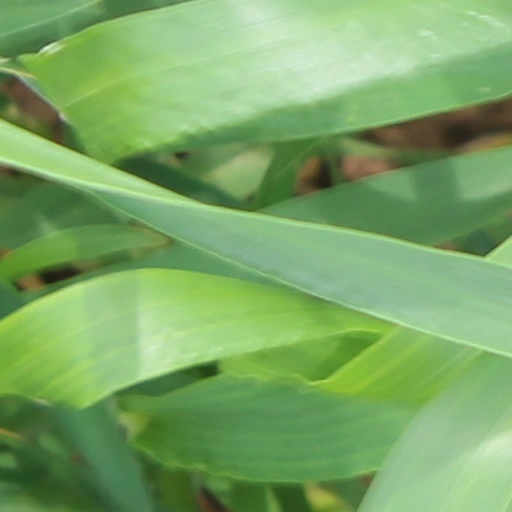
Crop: wheat